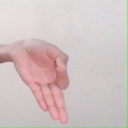
अक्षर: ज्ञ